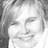
Emotion: happy